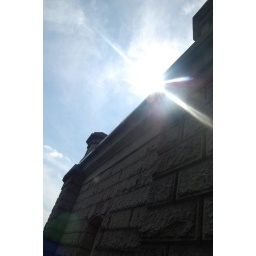
sun over the lake house